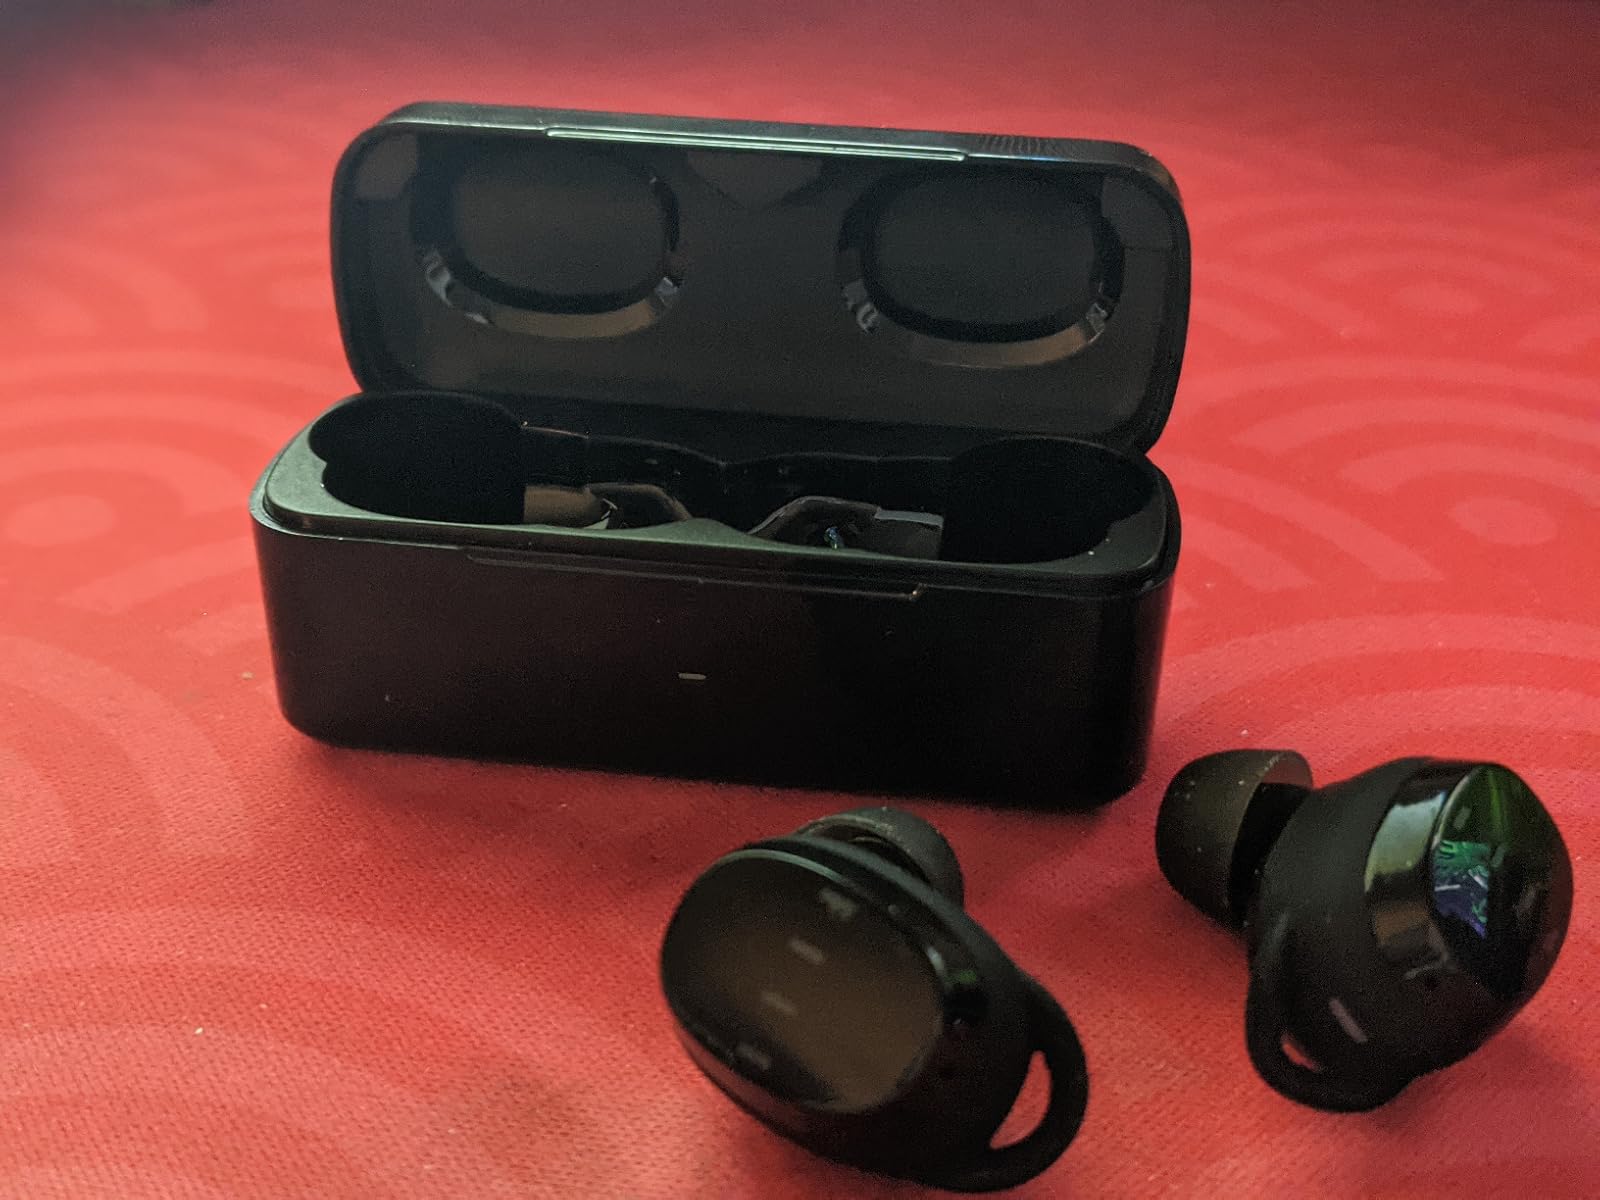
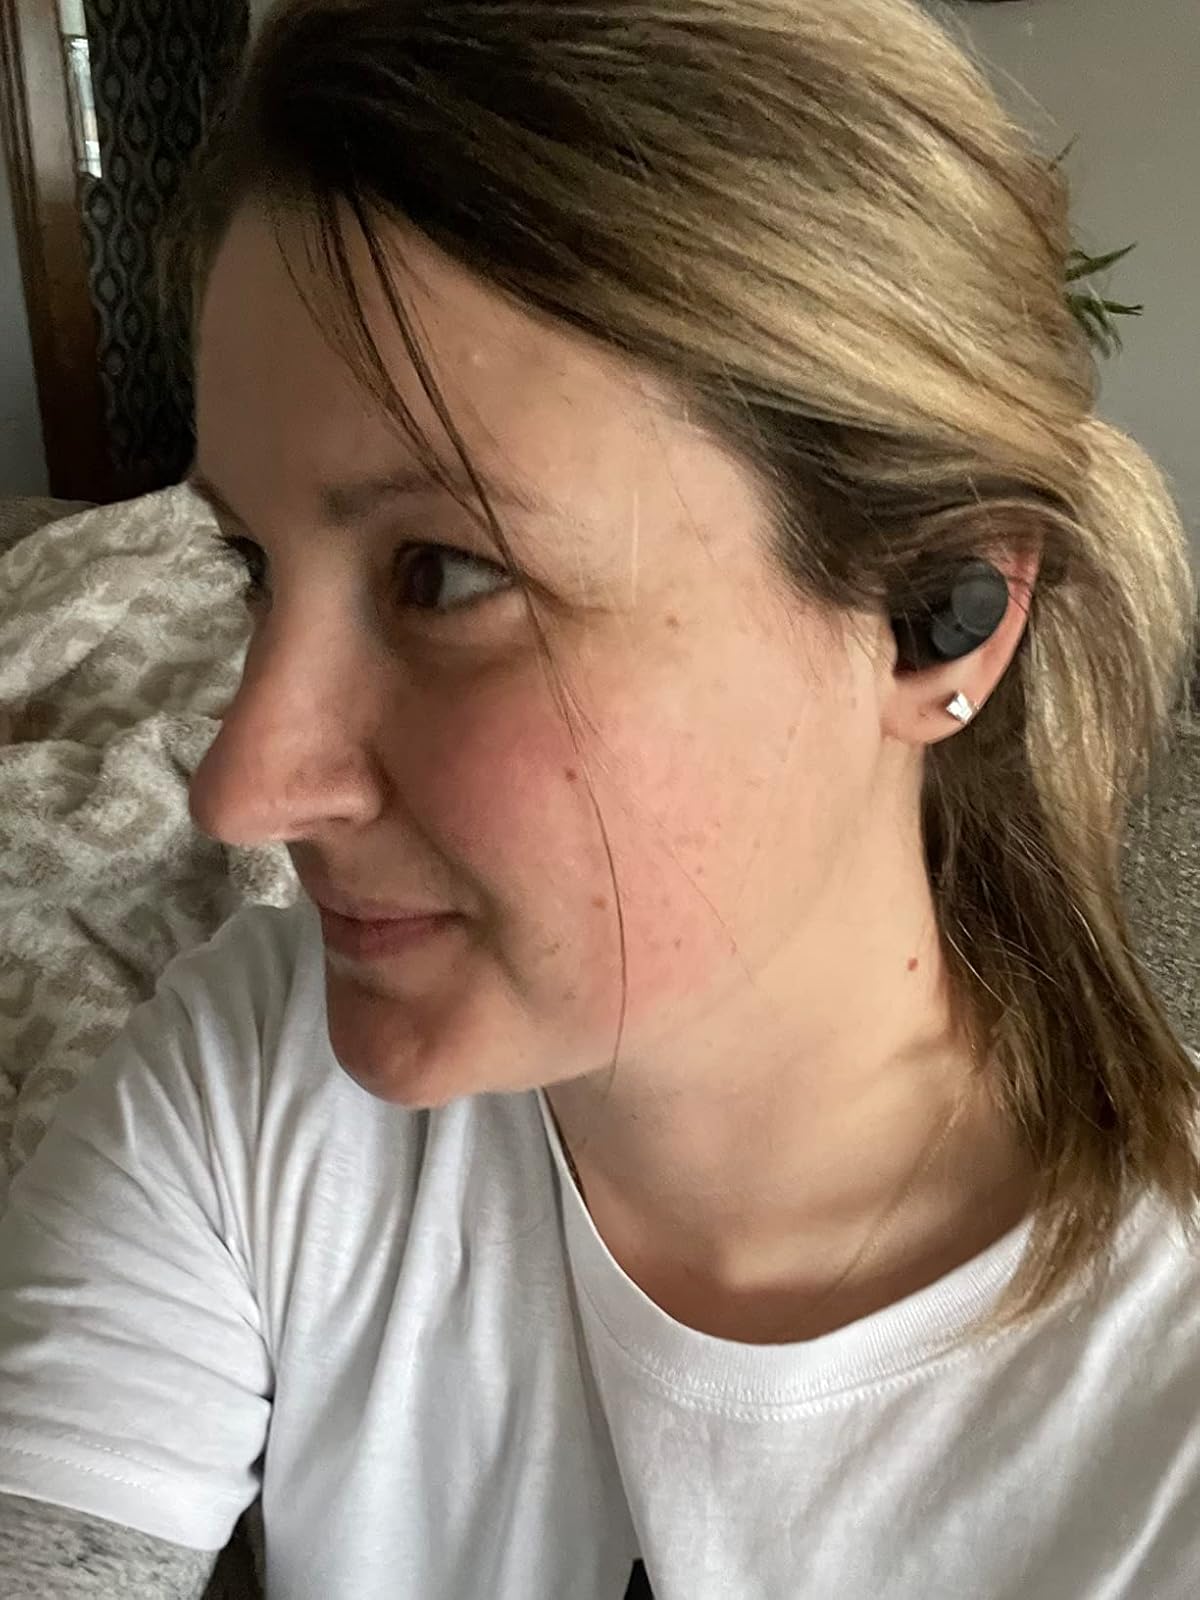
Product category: earbuds
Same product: no